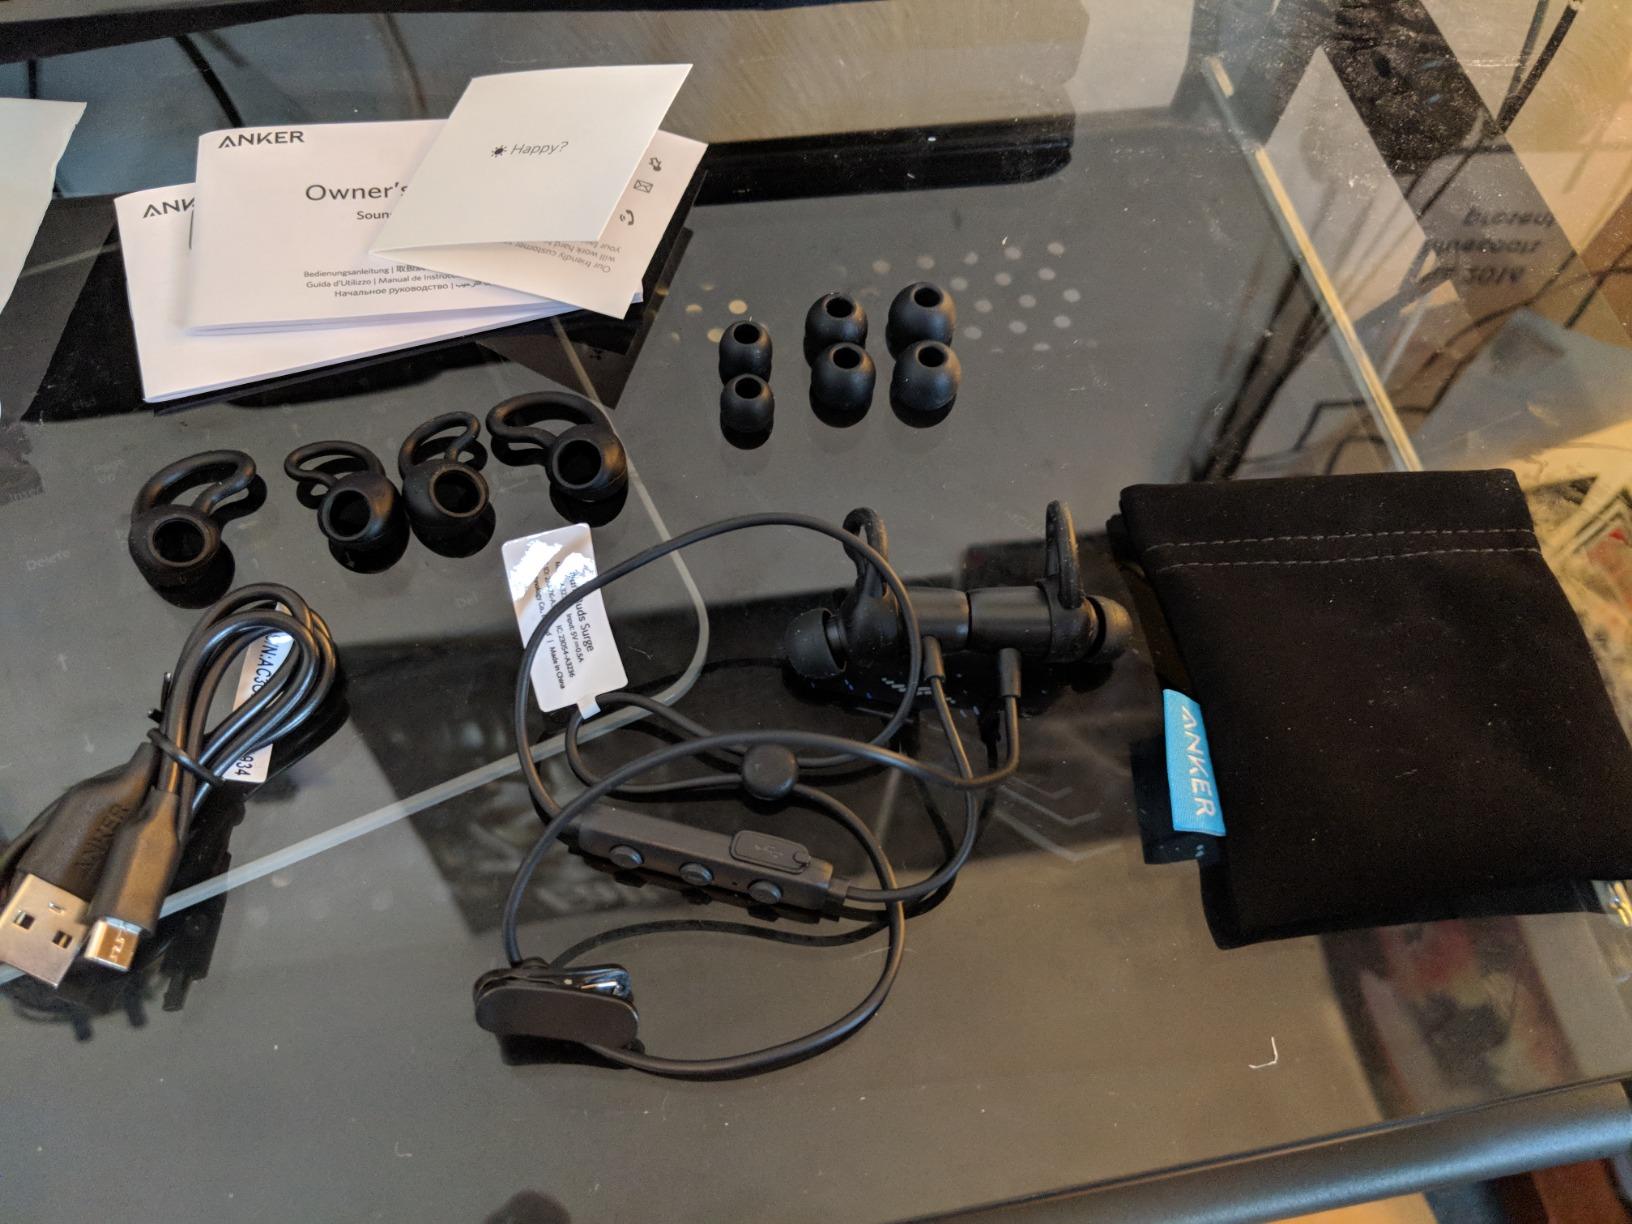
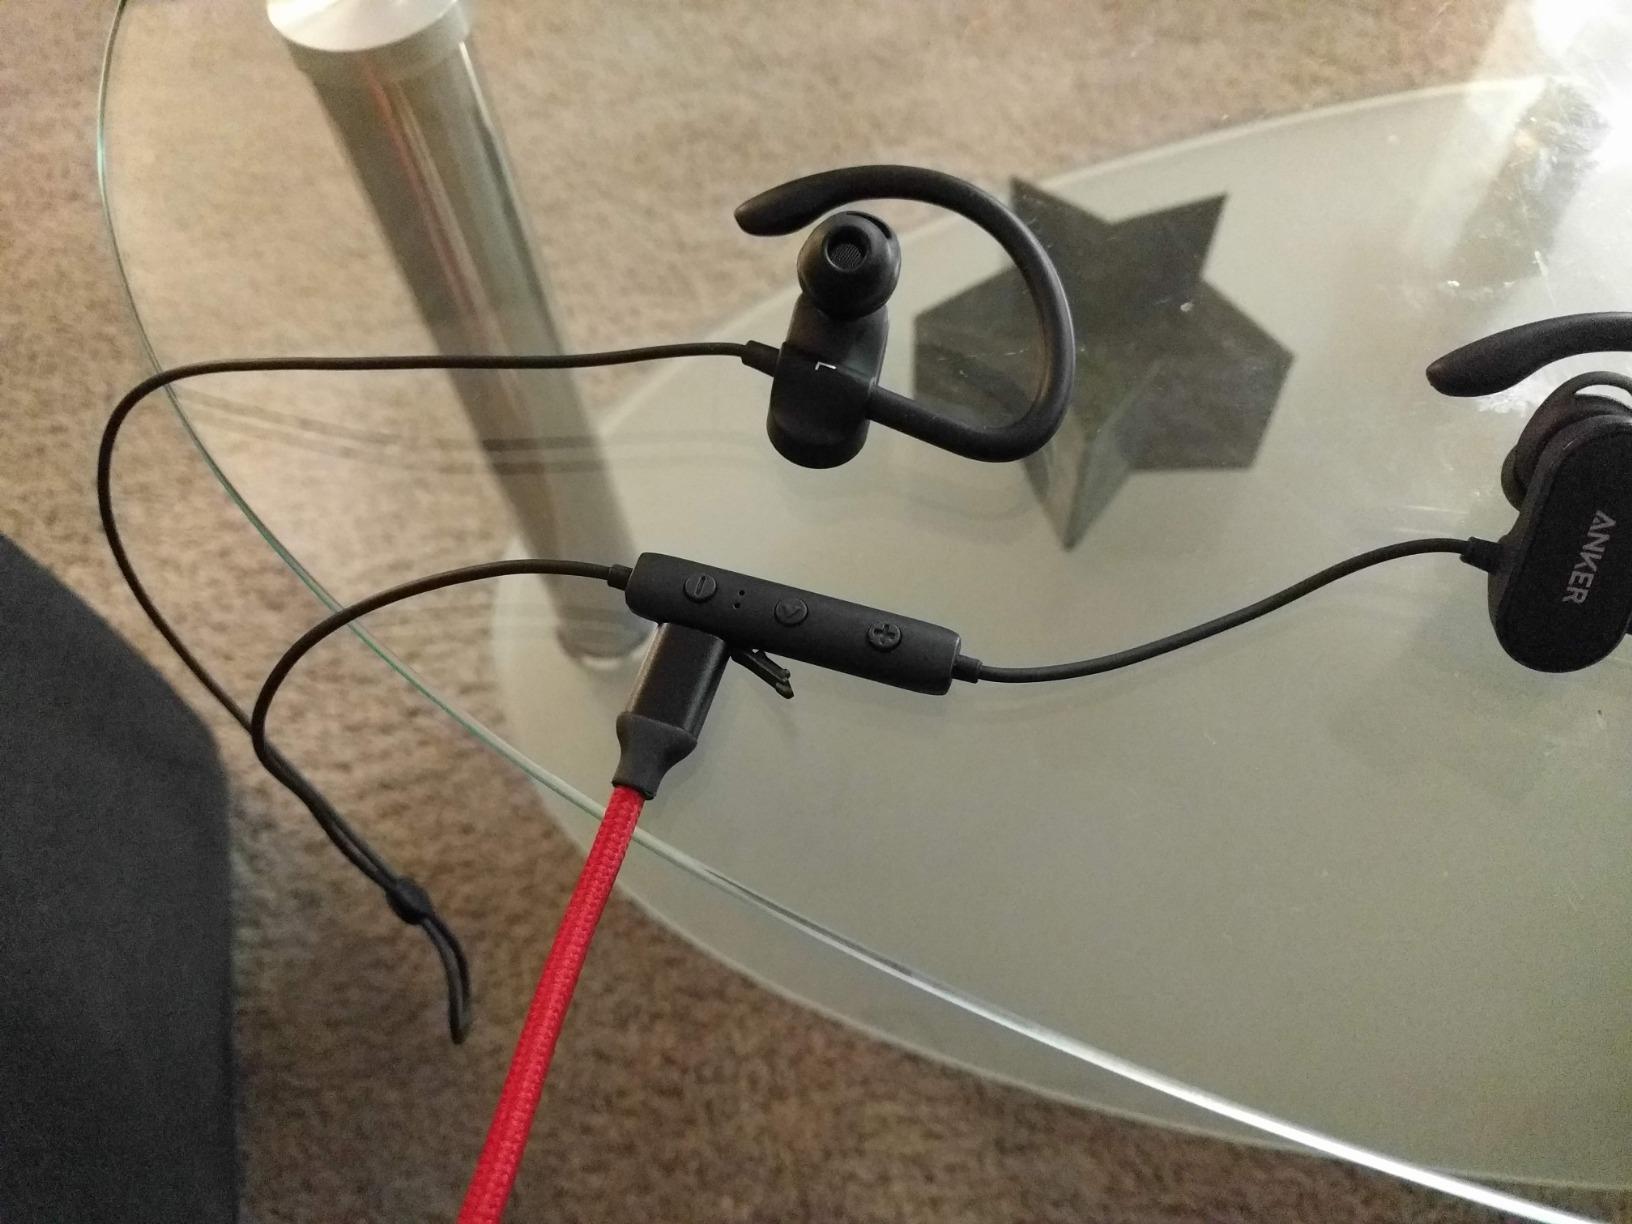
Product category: headphones
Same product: no